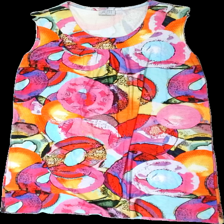
View: front
Type: Dress
Category: Ladies
Brand: Not in the list
Brand text on label: jacett
Colors: Pink, Red, Blue, Multicolor
Material: 100% viscose
Pattern: Other
Cut: Regular
Size: S
Season: All
Damage location: top left
Damage 2 location: bottom right
Price range: 50-100
Recommended usage: Reuse
Description: flerfärgad klänning med cirklar